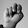
ASL letter: N